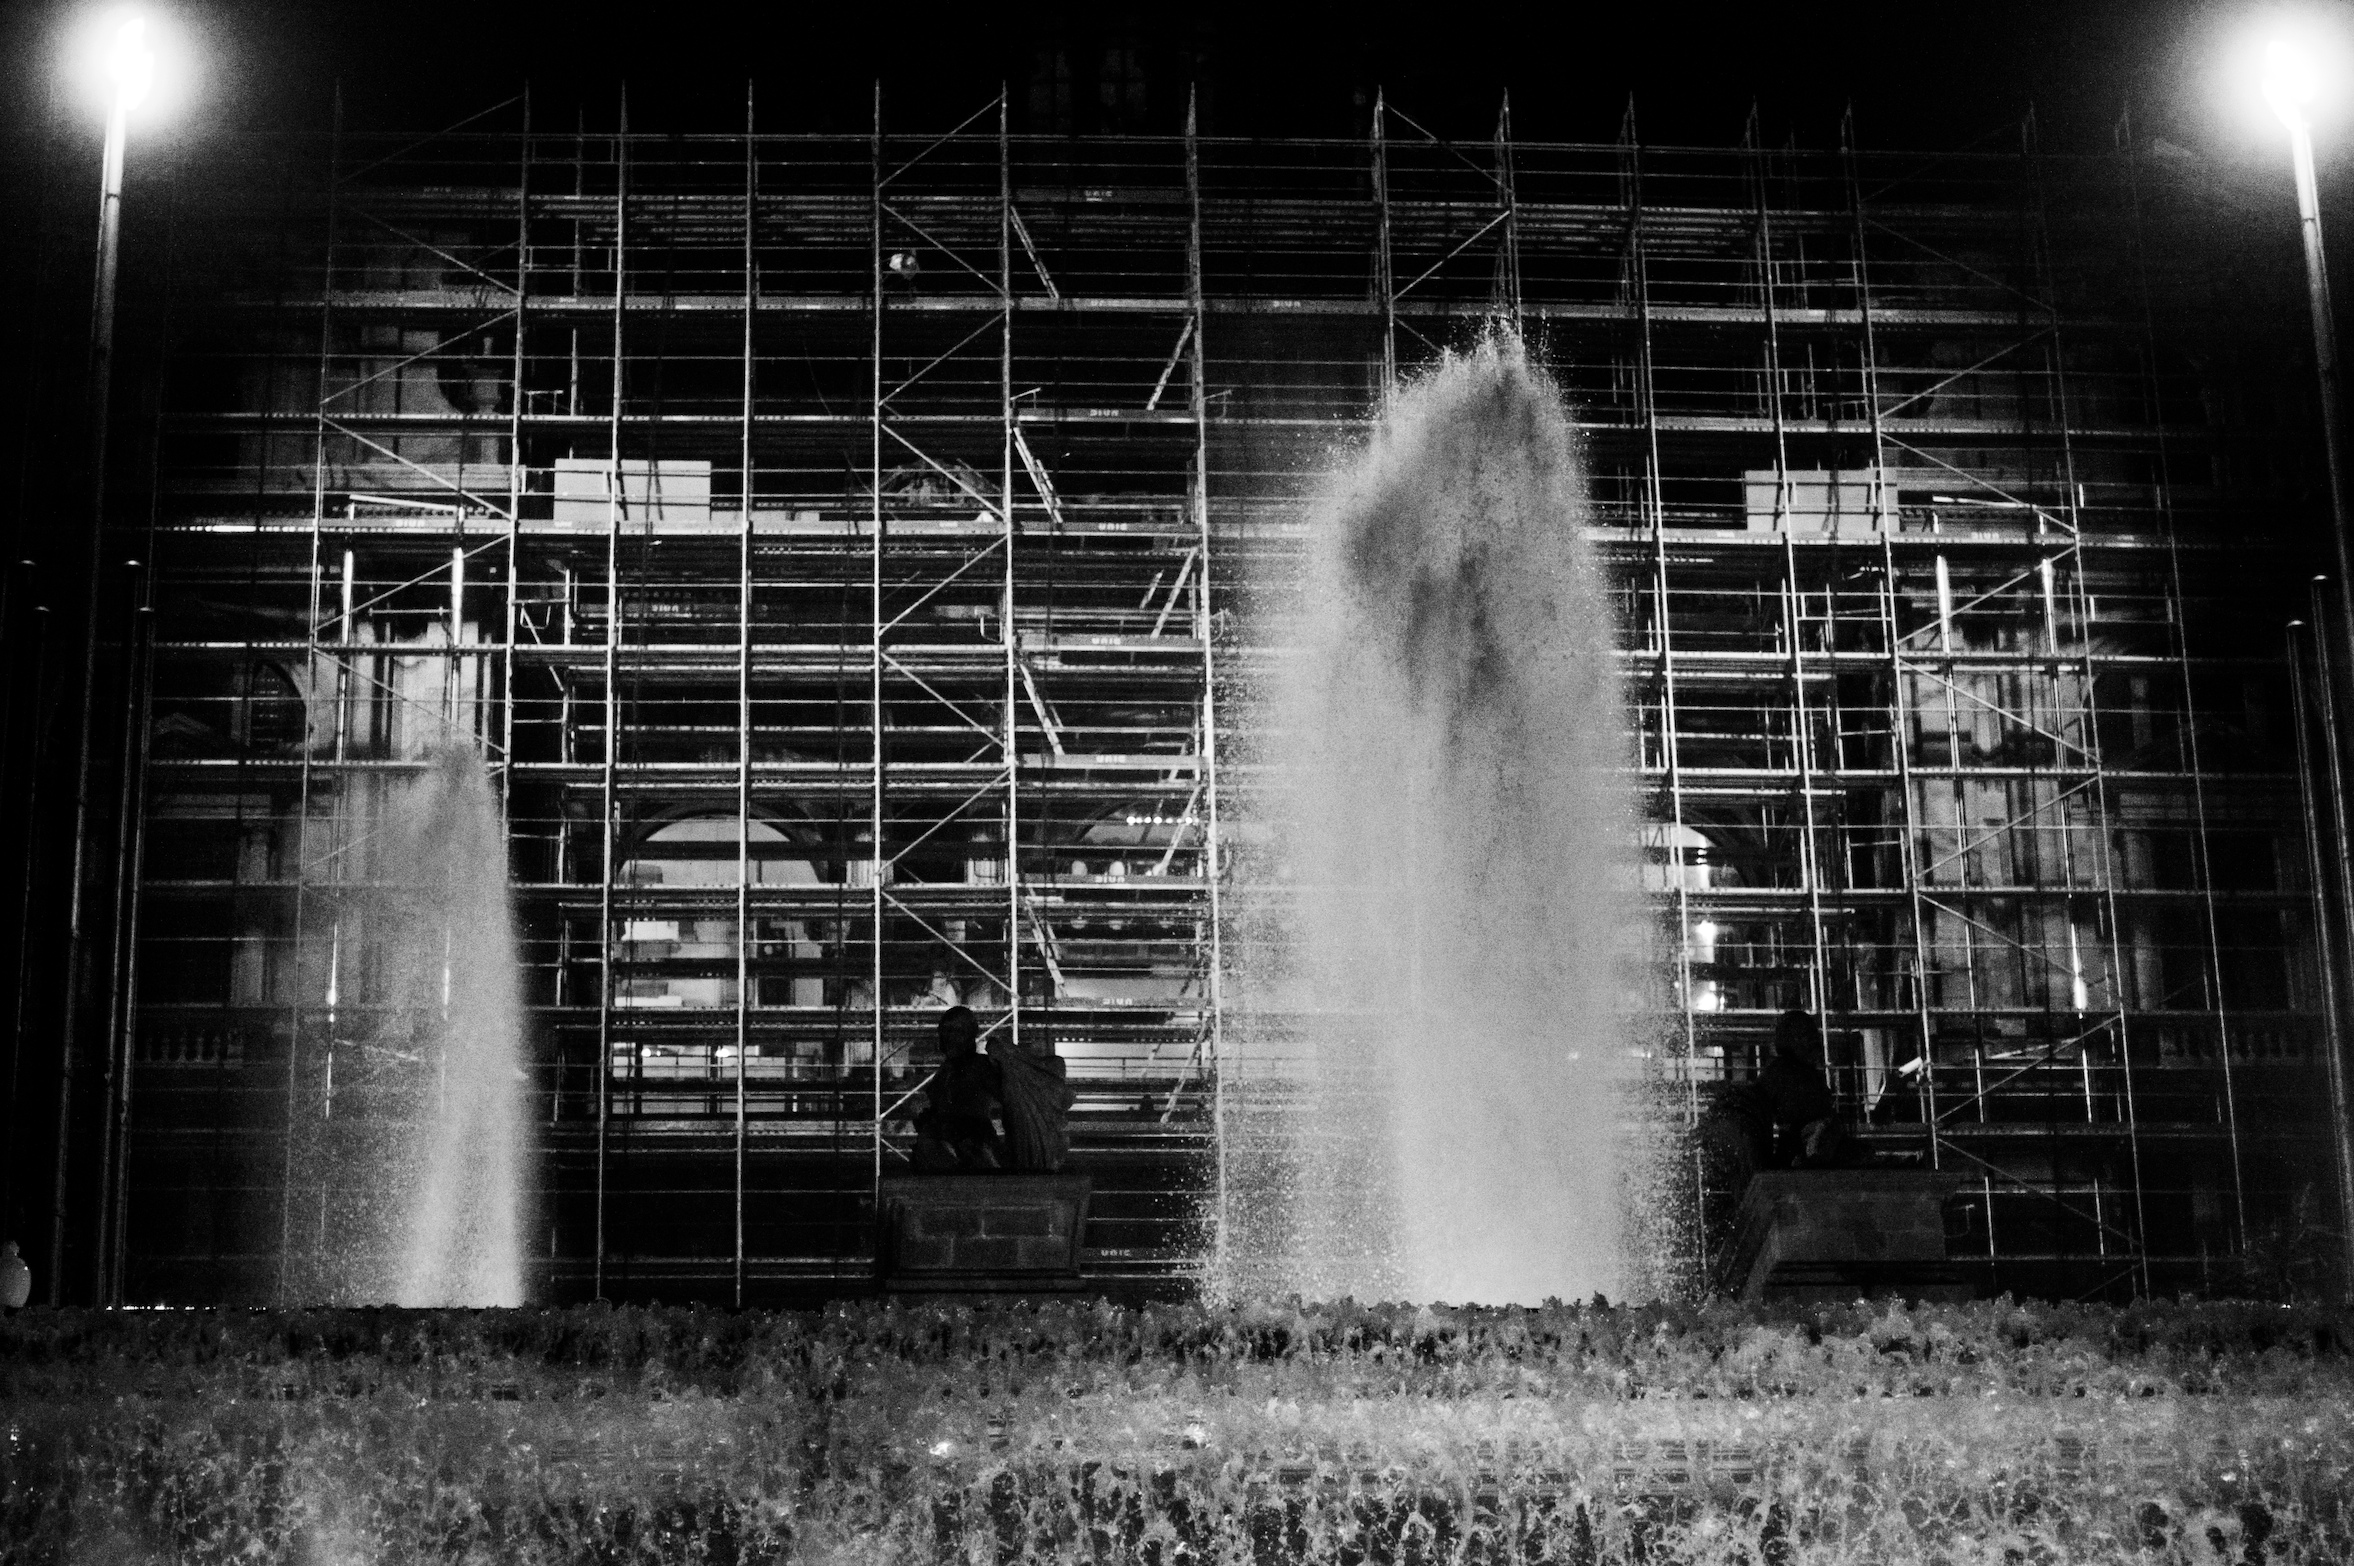
light, black and white, white, photography, darkness, black, monochrome, barcelona, water feature, monochrome photography